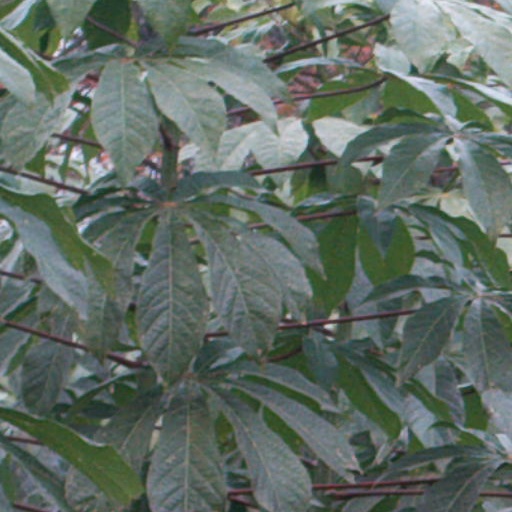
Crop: cassava